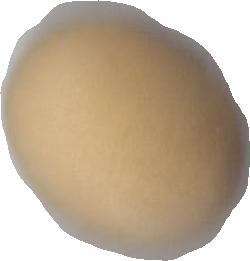
Variety: Anjasmoro